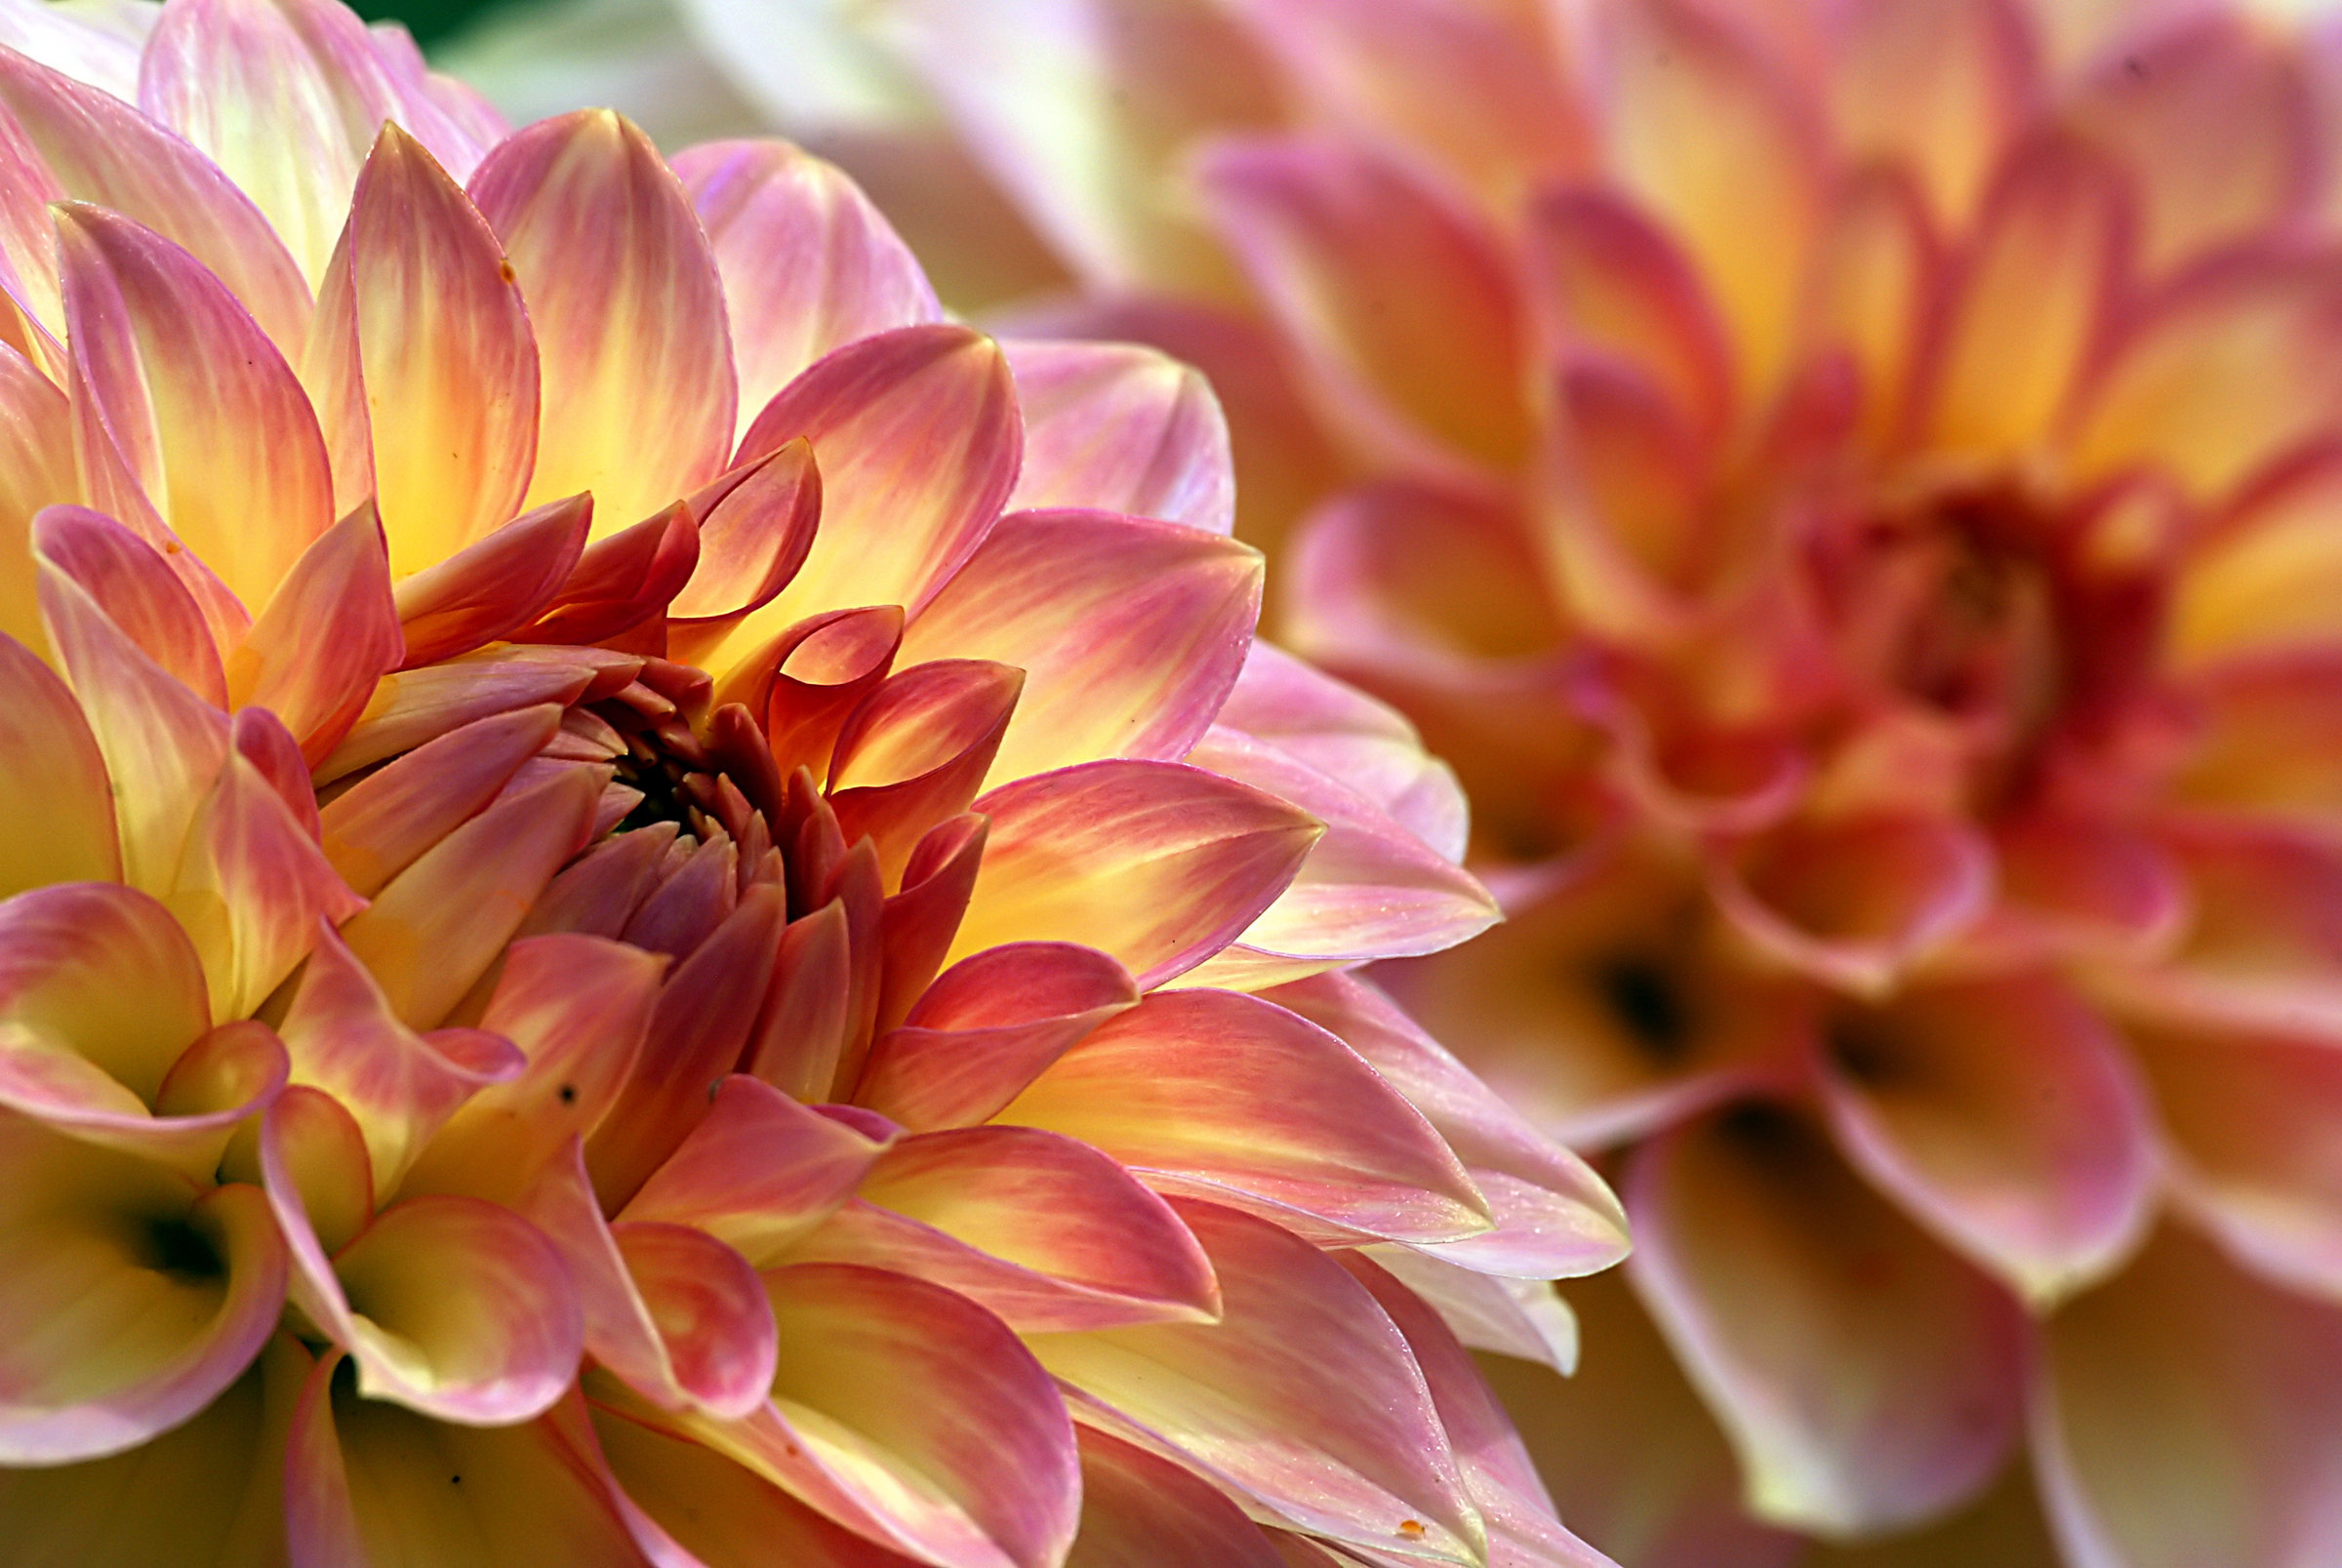
flower, flowering plant, petal, pink, dahlia, plant, orange, yellow, peach, close up, macro photography, botany, daisy family, annual plant, gazania, photography, floral design, pollen, floristry, wildflower, perennial plant